Mouassine Museum

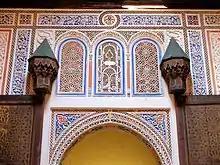
Stucco decoration in the main salon

The house is located in the Mouassine district, which was the subject of significant development in the Saadian period (16th and early 17th century). In the 1560s Sultan Moulay Abdallah al-Ghalib ordered the relocation of the Jewish community, which until then had occupied this district, to a new Mellah district next to the Kasbah of the city. This liberated new land which was subsequently redeveloped into new "model" neighbourhoods centered around the newly constructed Mouassine Mosque and religious complex (as well as the Bab Doukkala Mosque complex further west). This enticed a relatively large number of bourgeois or aristocratic families to build their residences here, resulting in a concentration of structures dating from the Saadian period in this area. Examples of such Saadian-era houses include the Dar Cherifa (formerly Dar Ijimi), the Dar al-Mas'udiyyin, and the Dar al-Masluhiyyin (known also as Ksour Agafay). (Some of these houses today have been converted into cafés, restaurants, and hotels.)